UCentral

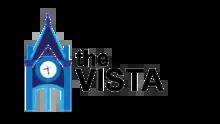

The Vista, established in 1903 as the student newspaper of the University of Central Oklahoma, is the longest, continually published student newspaper in the state of Oklahoma. Distributed weekly free of charge on the UCO campus, The Vista serves as an integral part of the journalism experience and education of Mass Communication Department students. The Vista, published as an independent student publication, serves as a news and information source and public forum for the UCO community. Current stories are updated daily on social media and ucentralmedia.com, in addition to past issues of the paper available in The Vista Archives section at ucentralmedia.com.